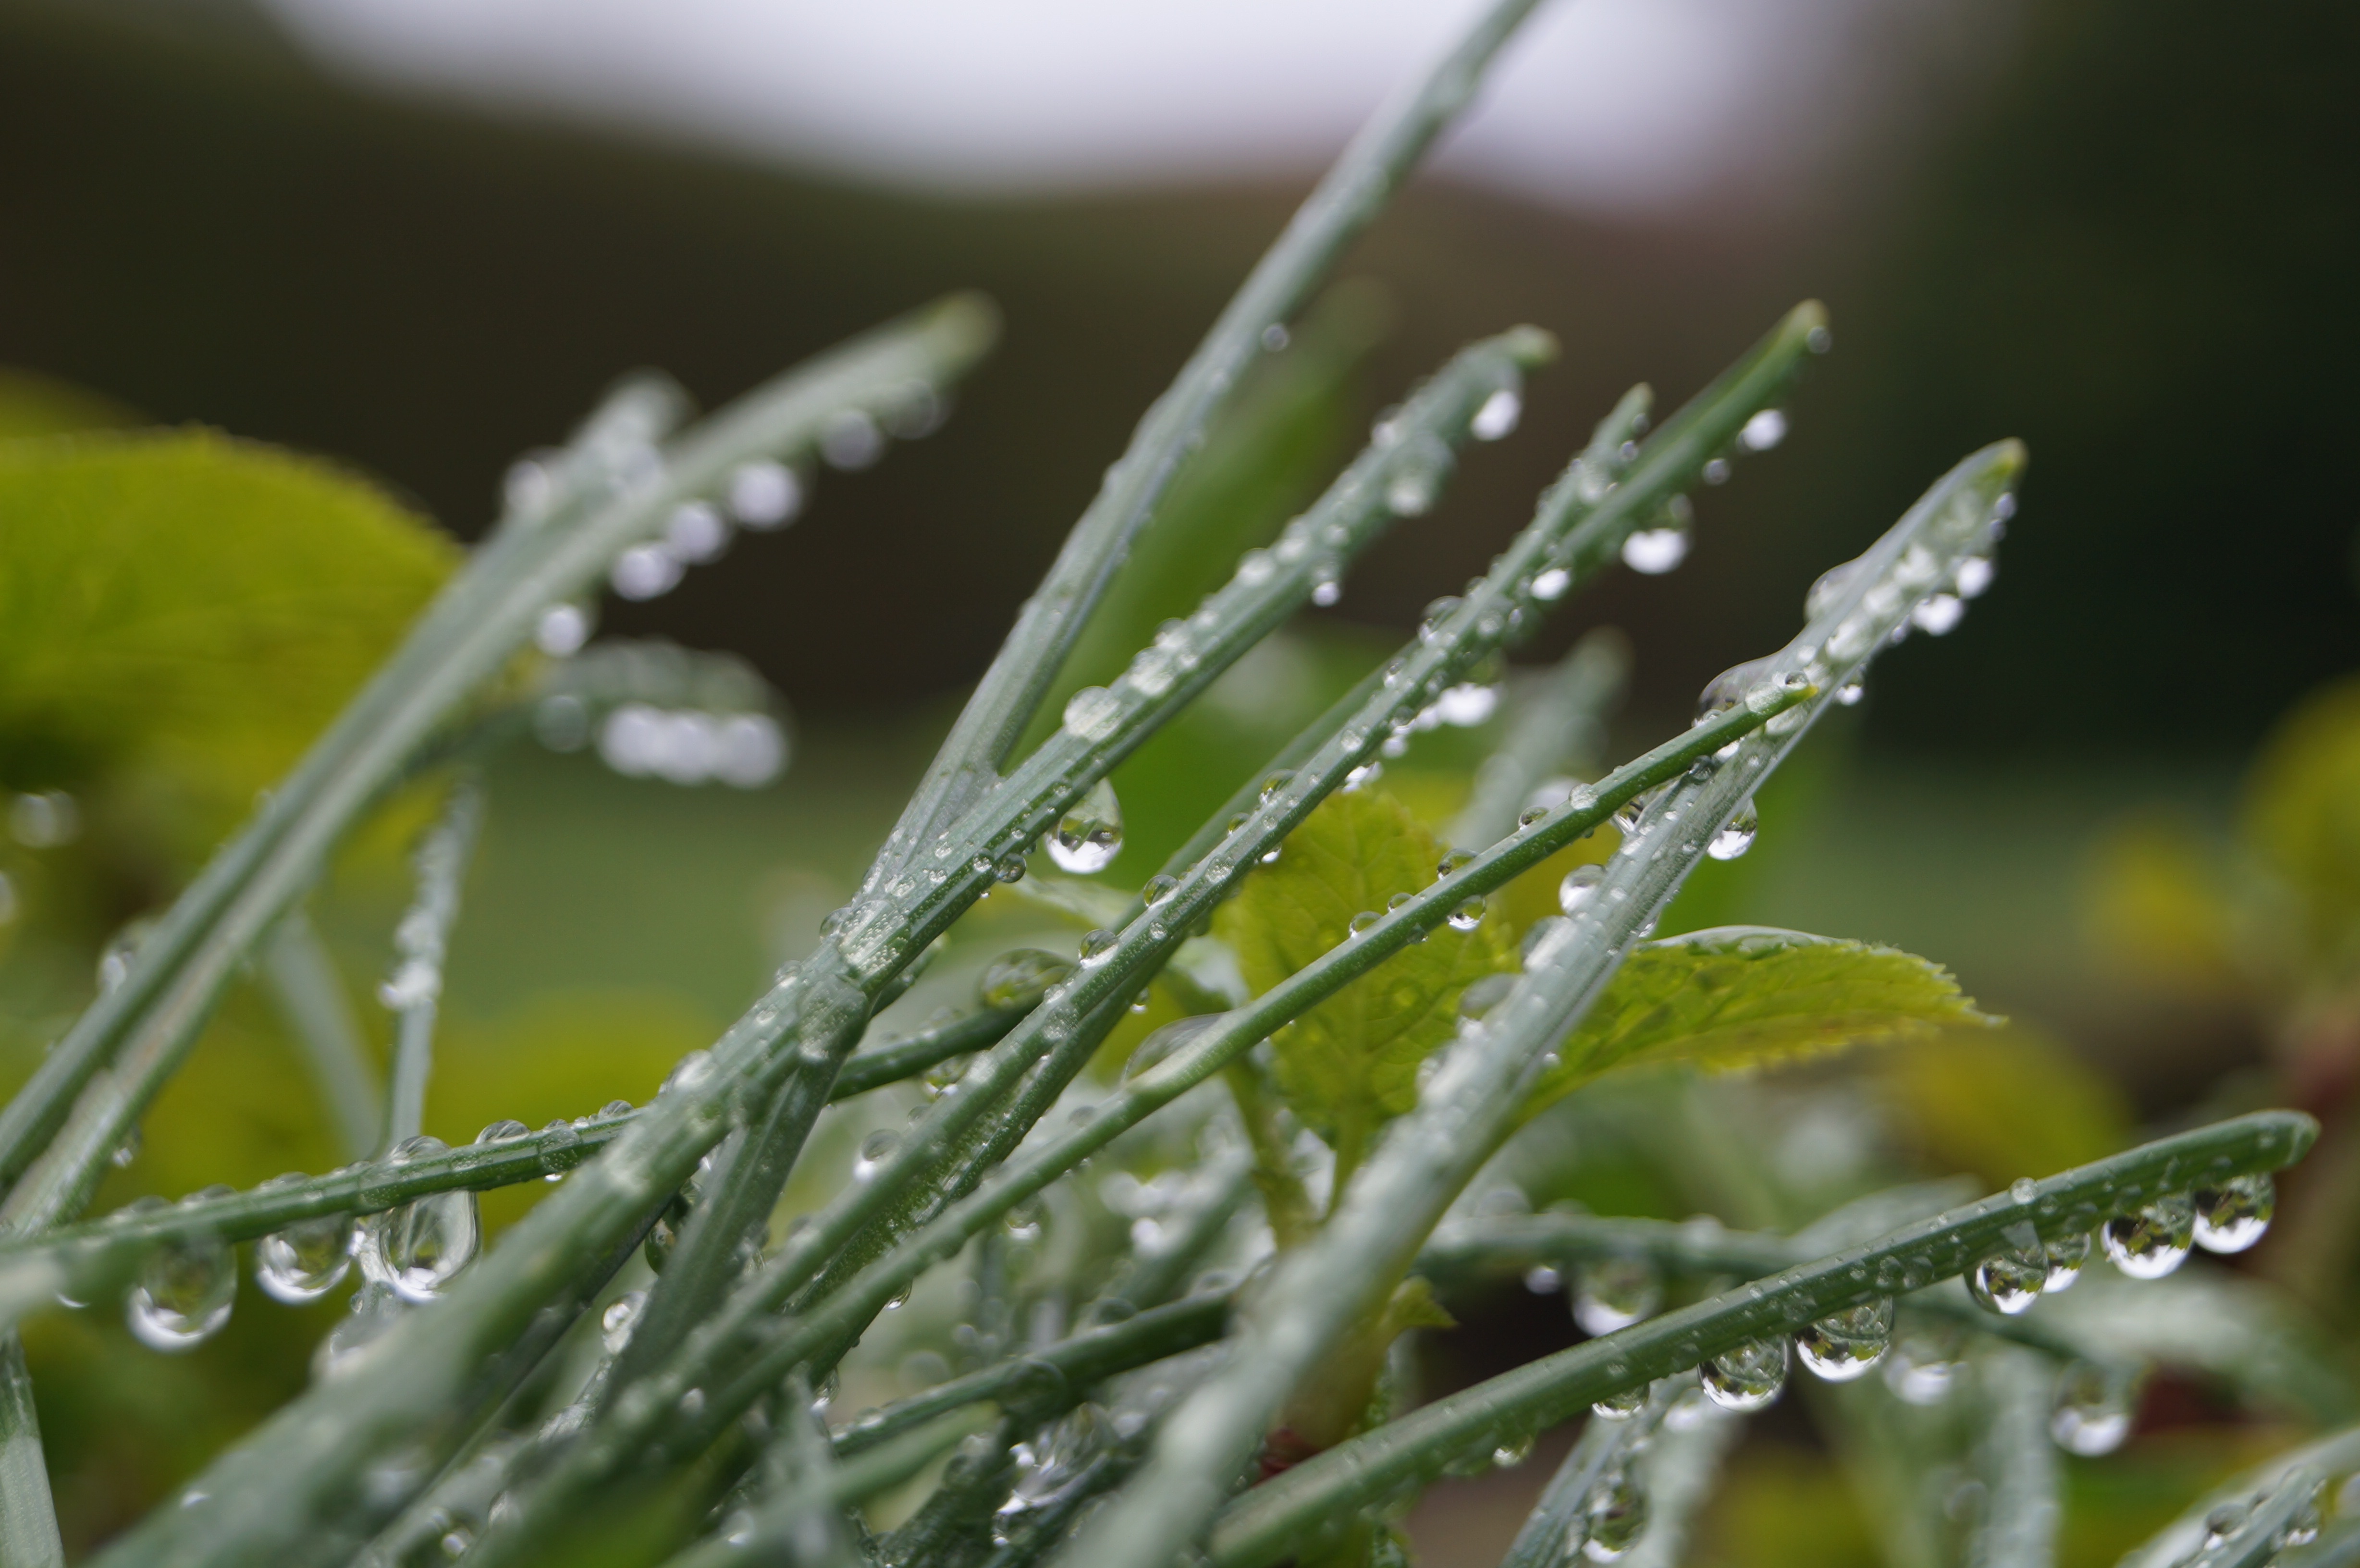
water, nature, grass, branch, drop, dew, plant, photography, leaf, flower, frost, green, botany, flora, twig, close up, moisture, macro photography, grass family, plant stem